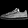
Label: Sneaker